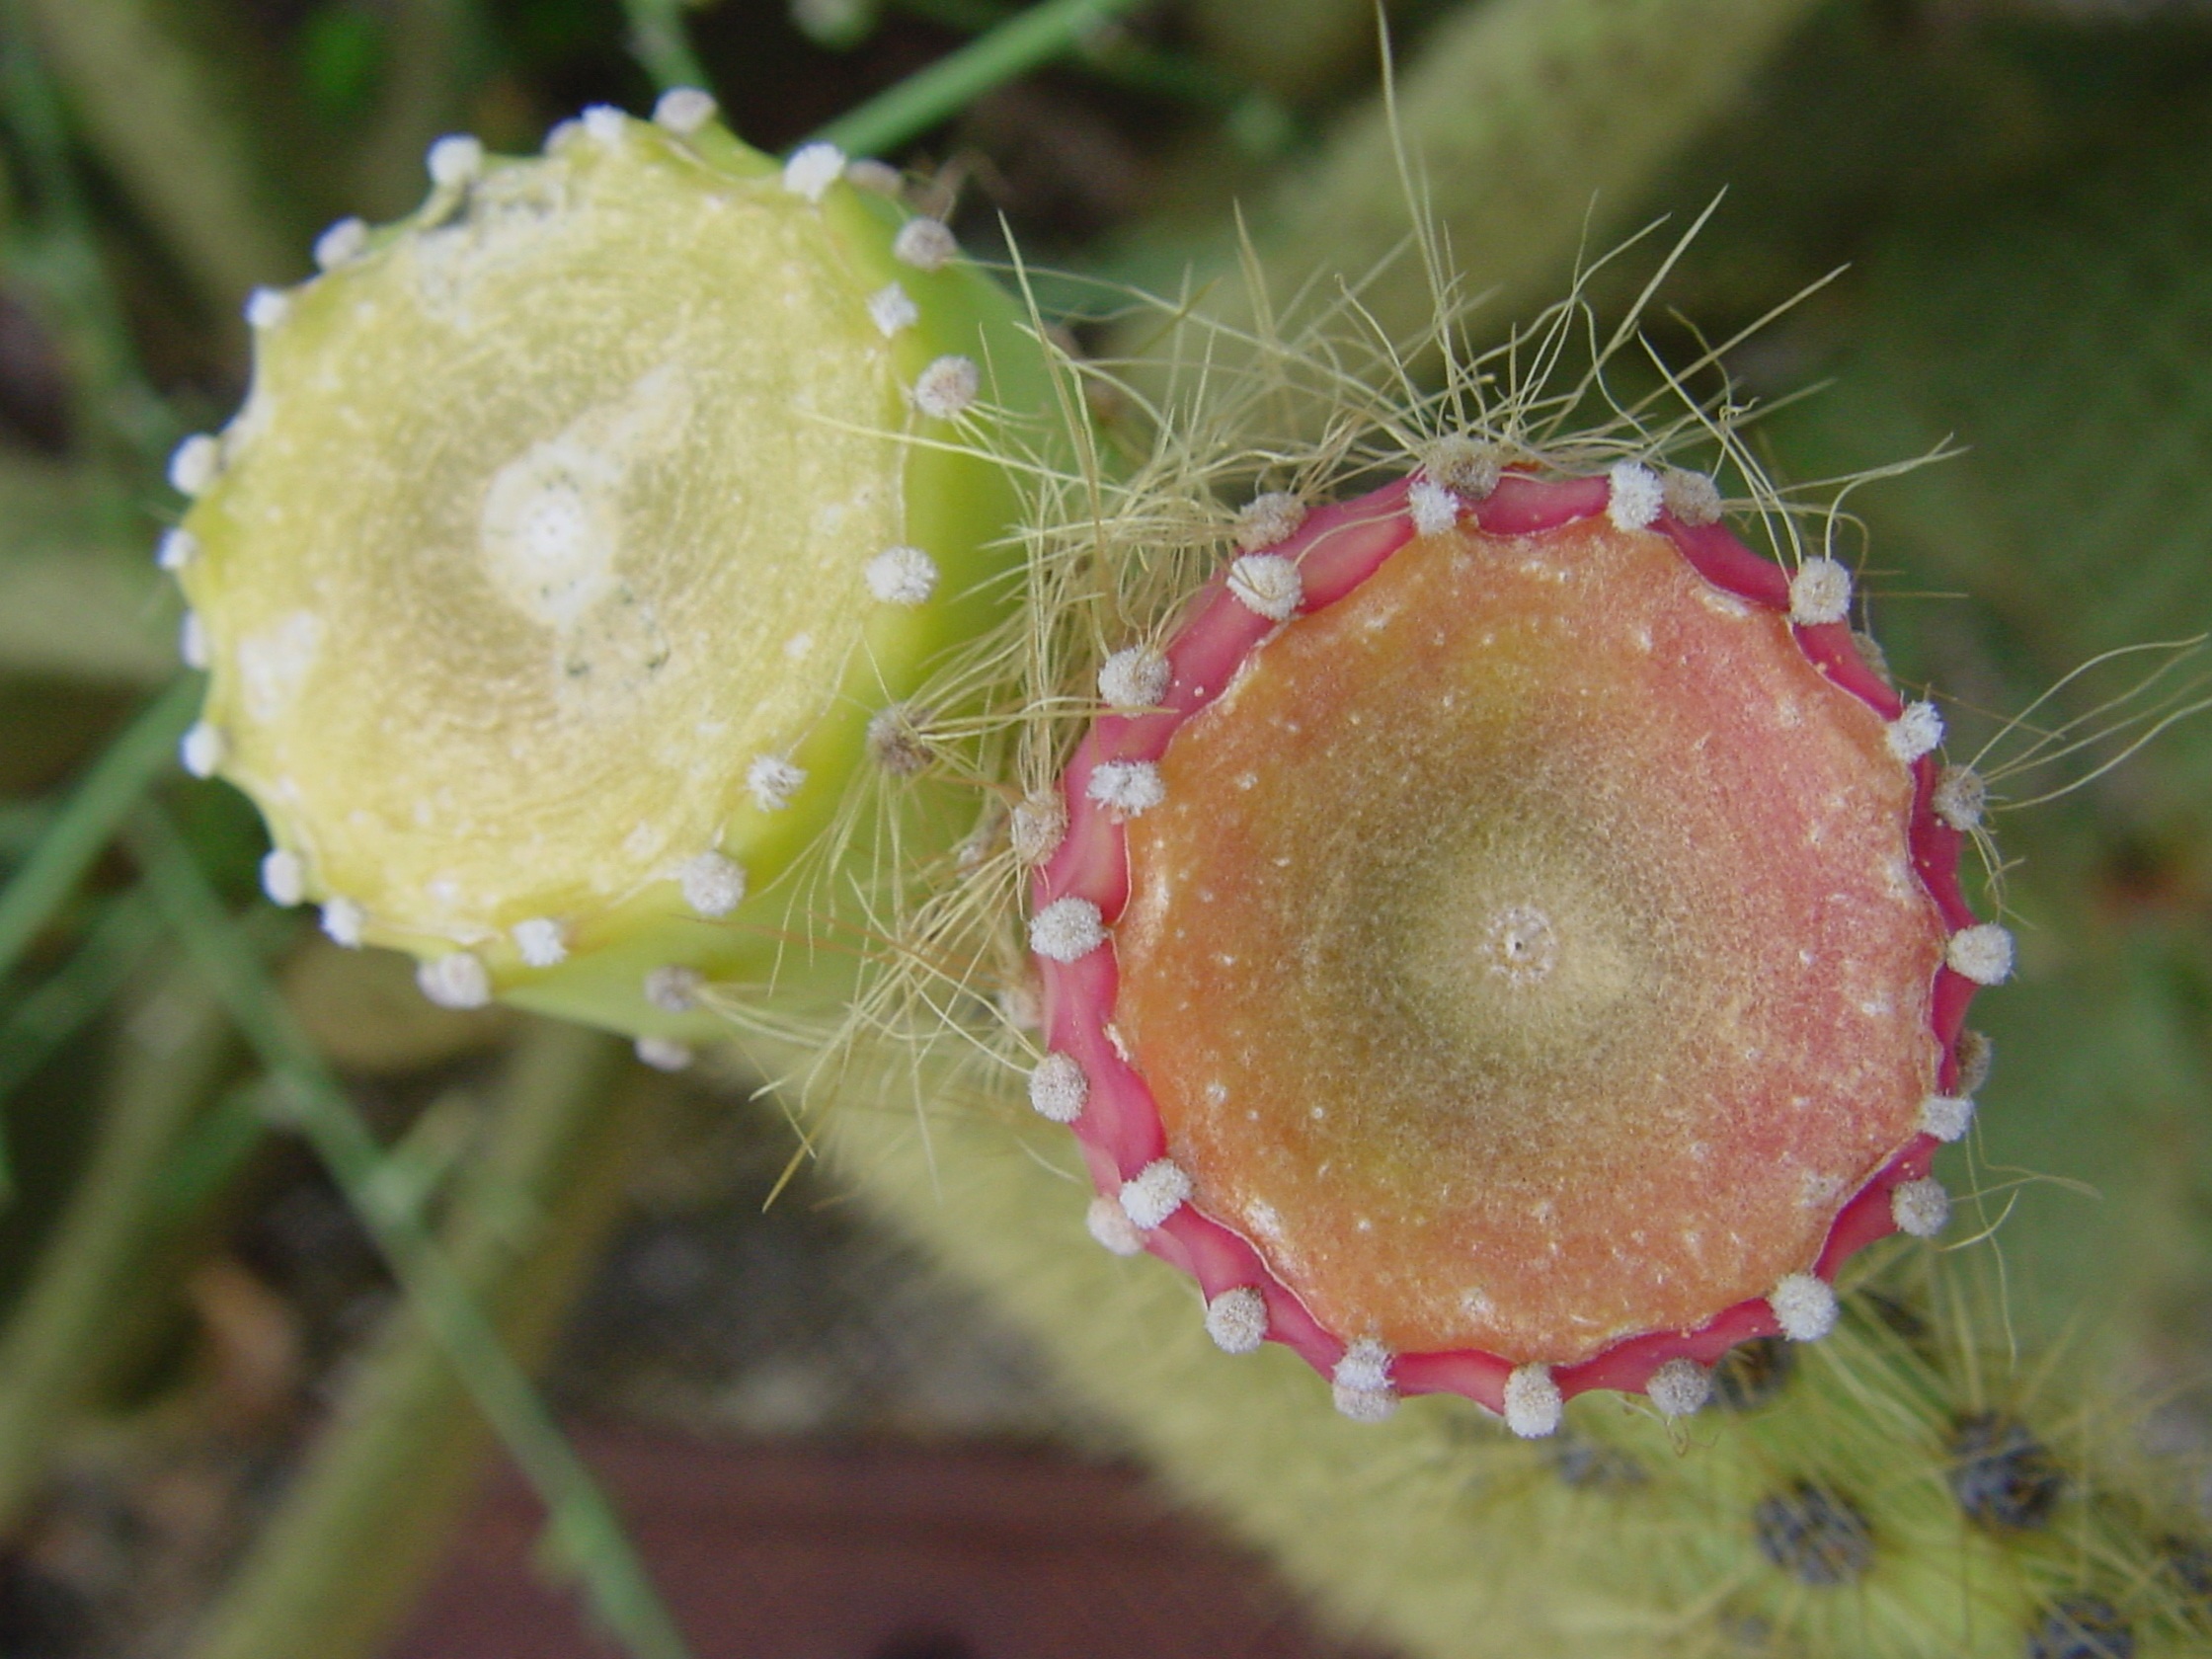
cactus, plant, photography, flower, mediterranean, produce, botany, flora, close up, caryophyllales, macro photography, flowering plant, prickly pear, nearby, plant stem, land plant, thorns spines and prickles, hedgehog cactus, nopal, barbary fig, eastern prickly pear